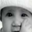
Label: baby